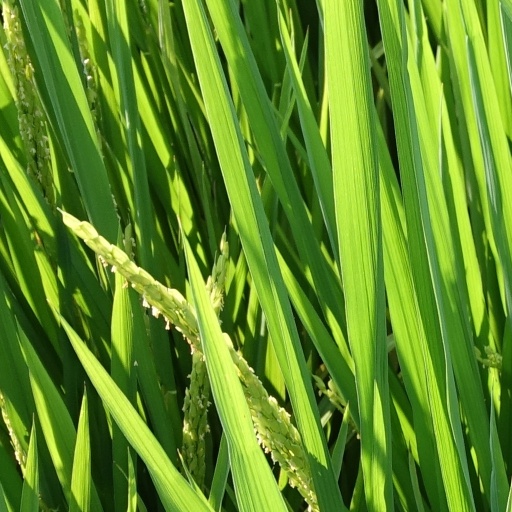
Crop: rice